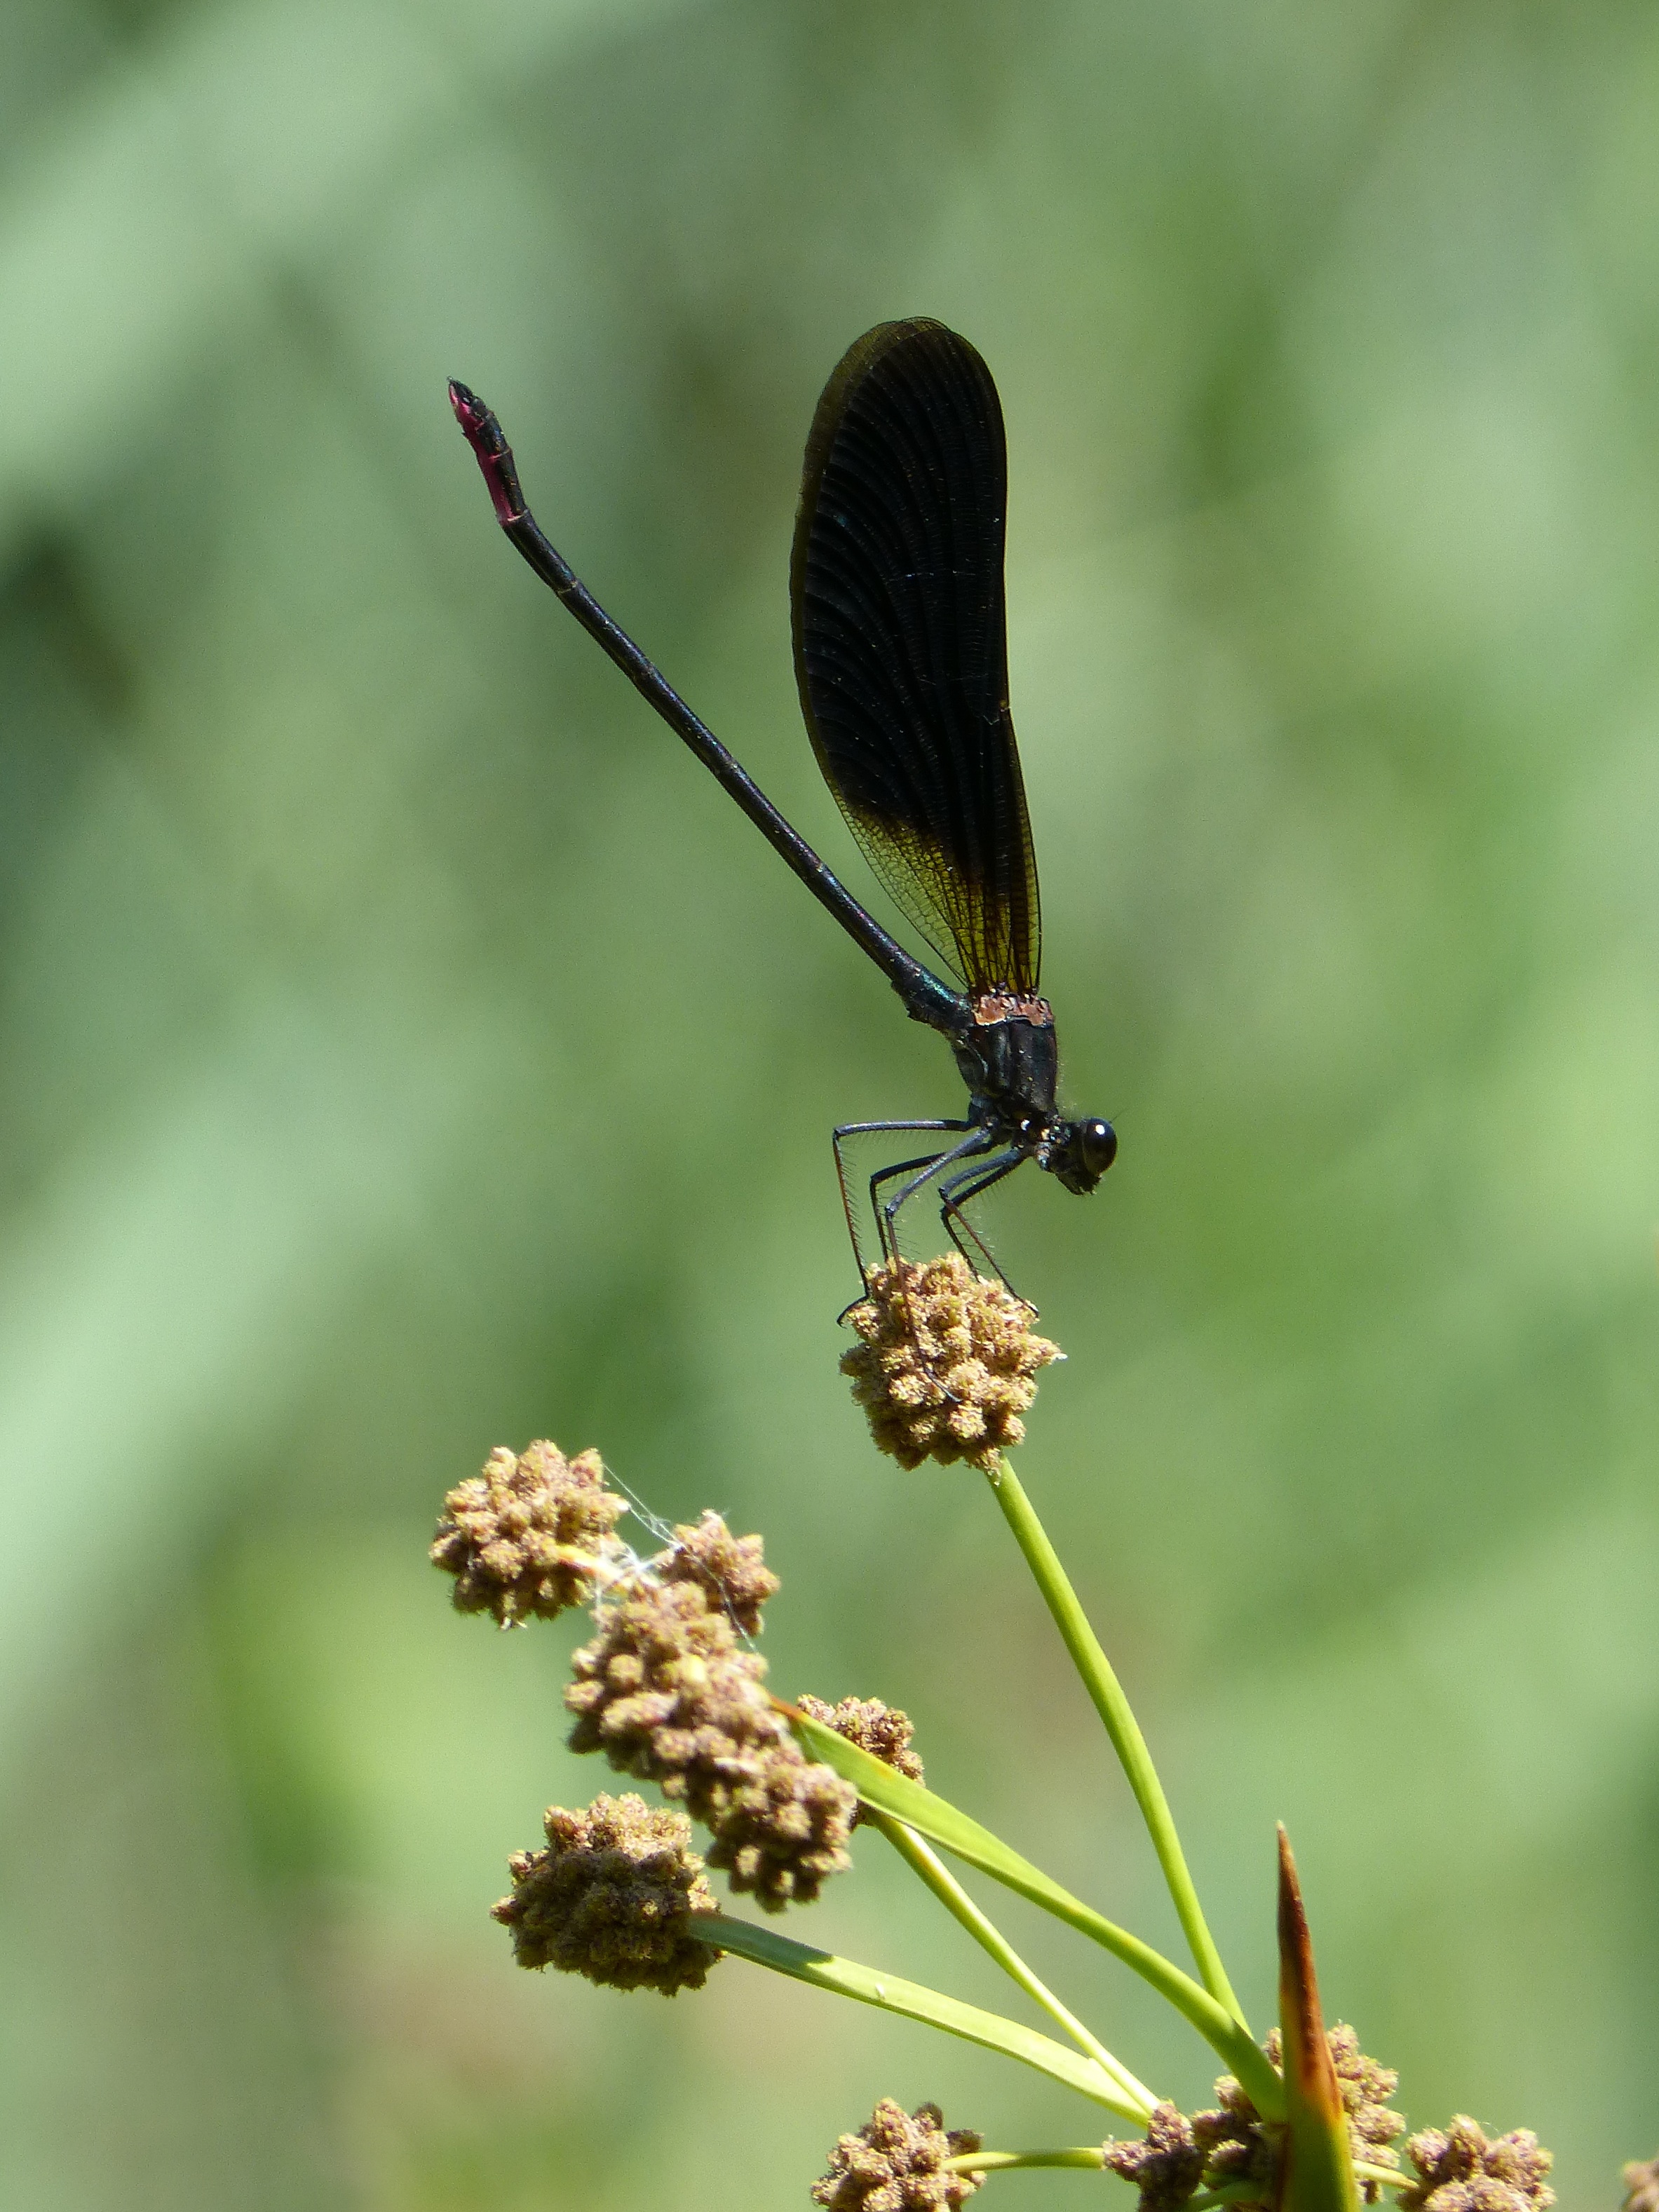
nature, branch, photography, leaf, flower, wildlife, insect, botany, flora, fauna, invertebrate, close up, dragonfly, wetland, junco, nectar, macro photography, black dragonfly, calopteryx haemorrhoidalis, plant stem